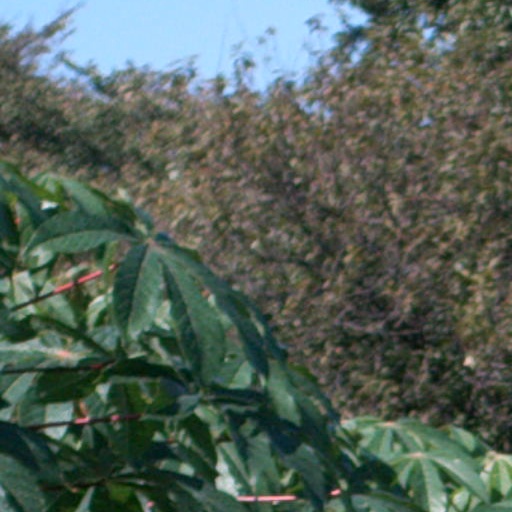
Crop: cassava